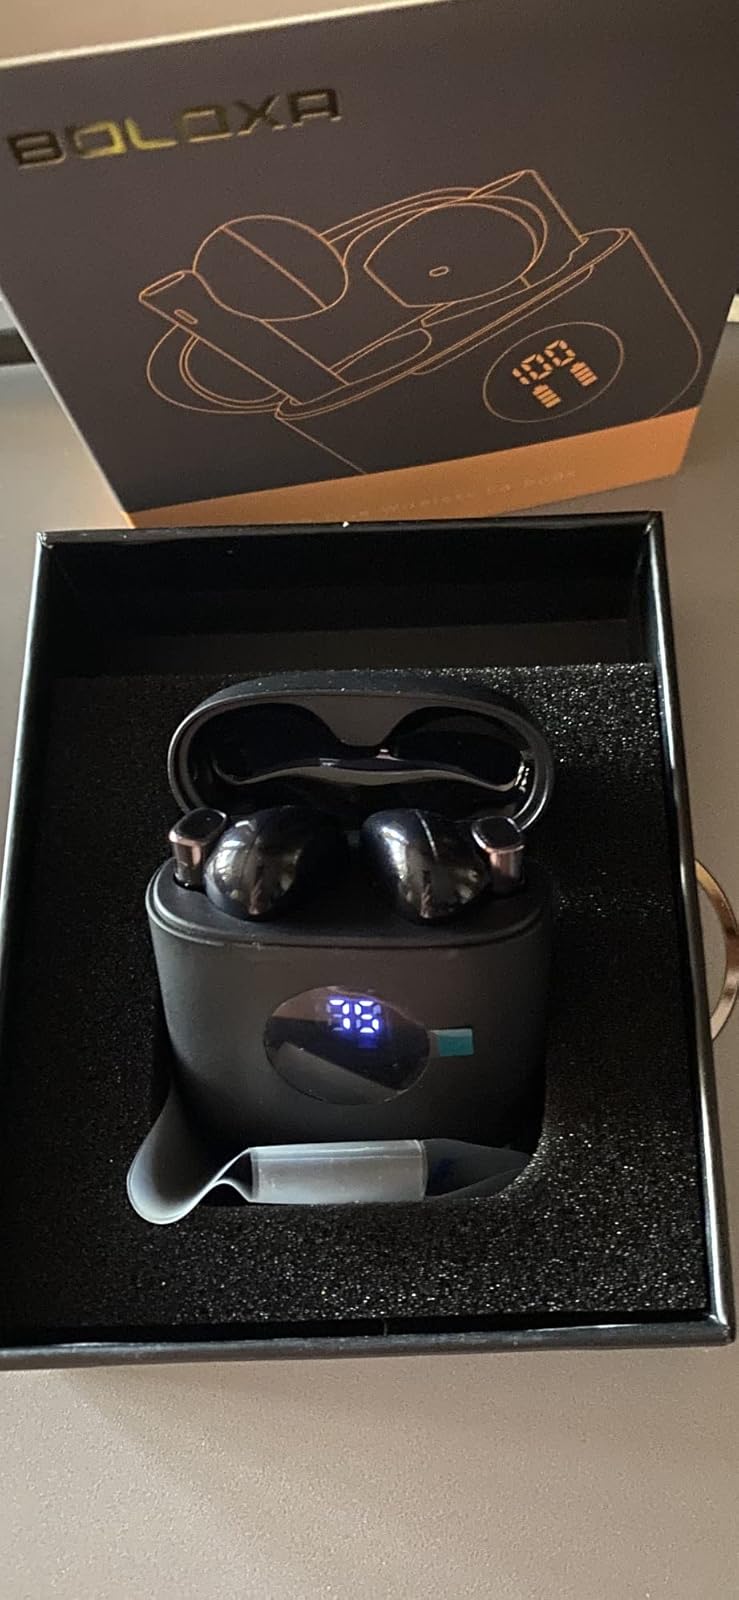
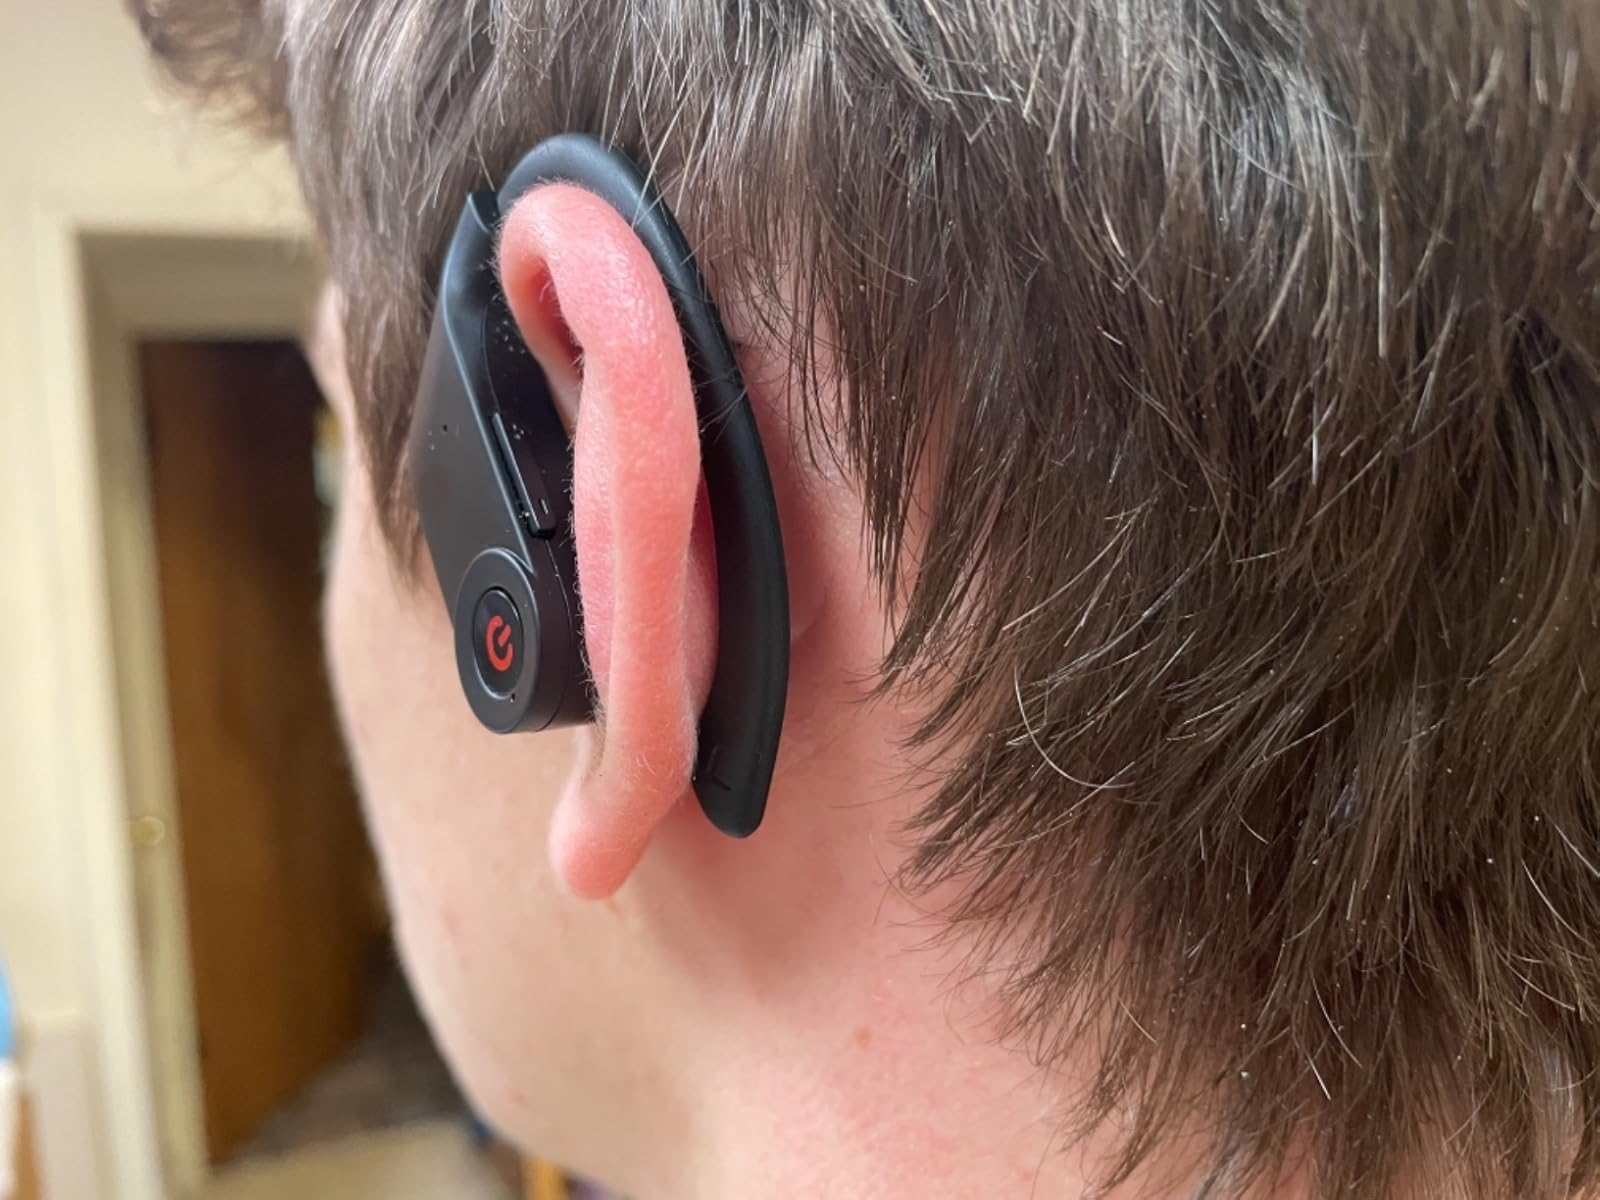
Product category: earbuds
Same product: no